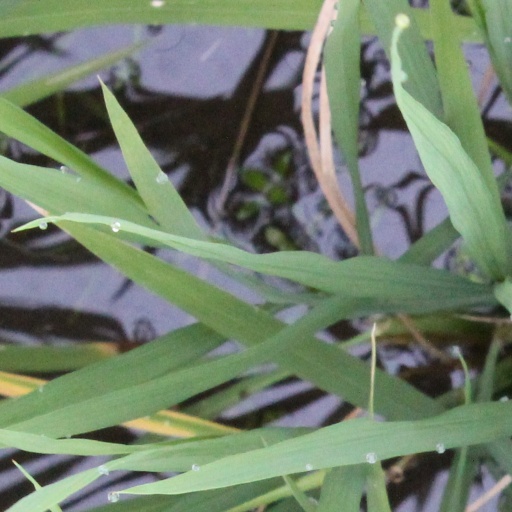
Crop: rice